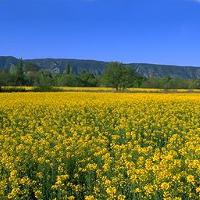
Weather: sun or clear